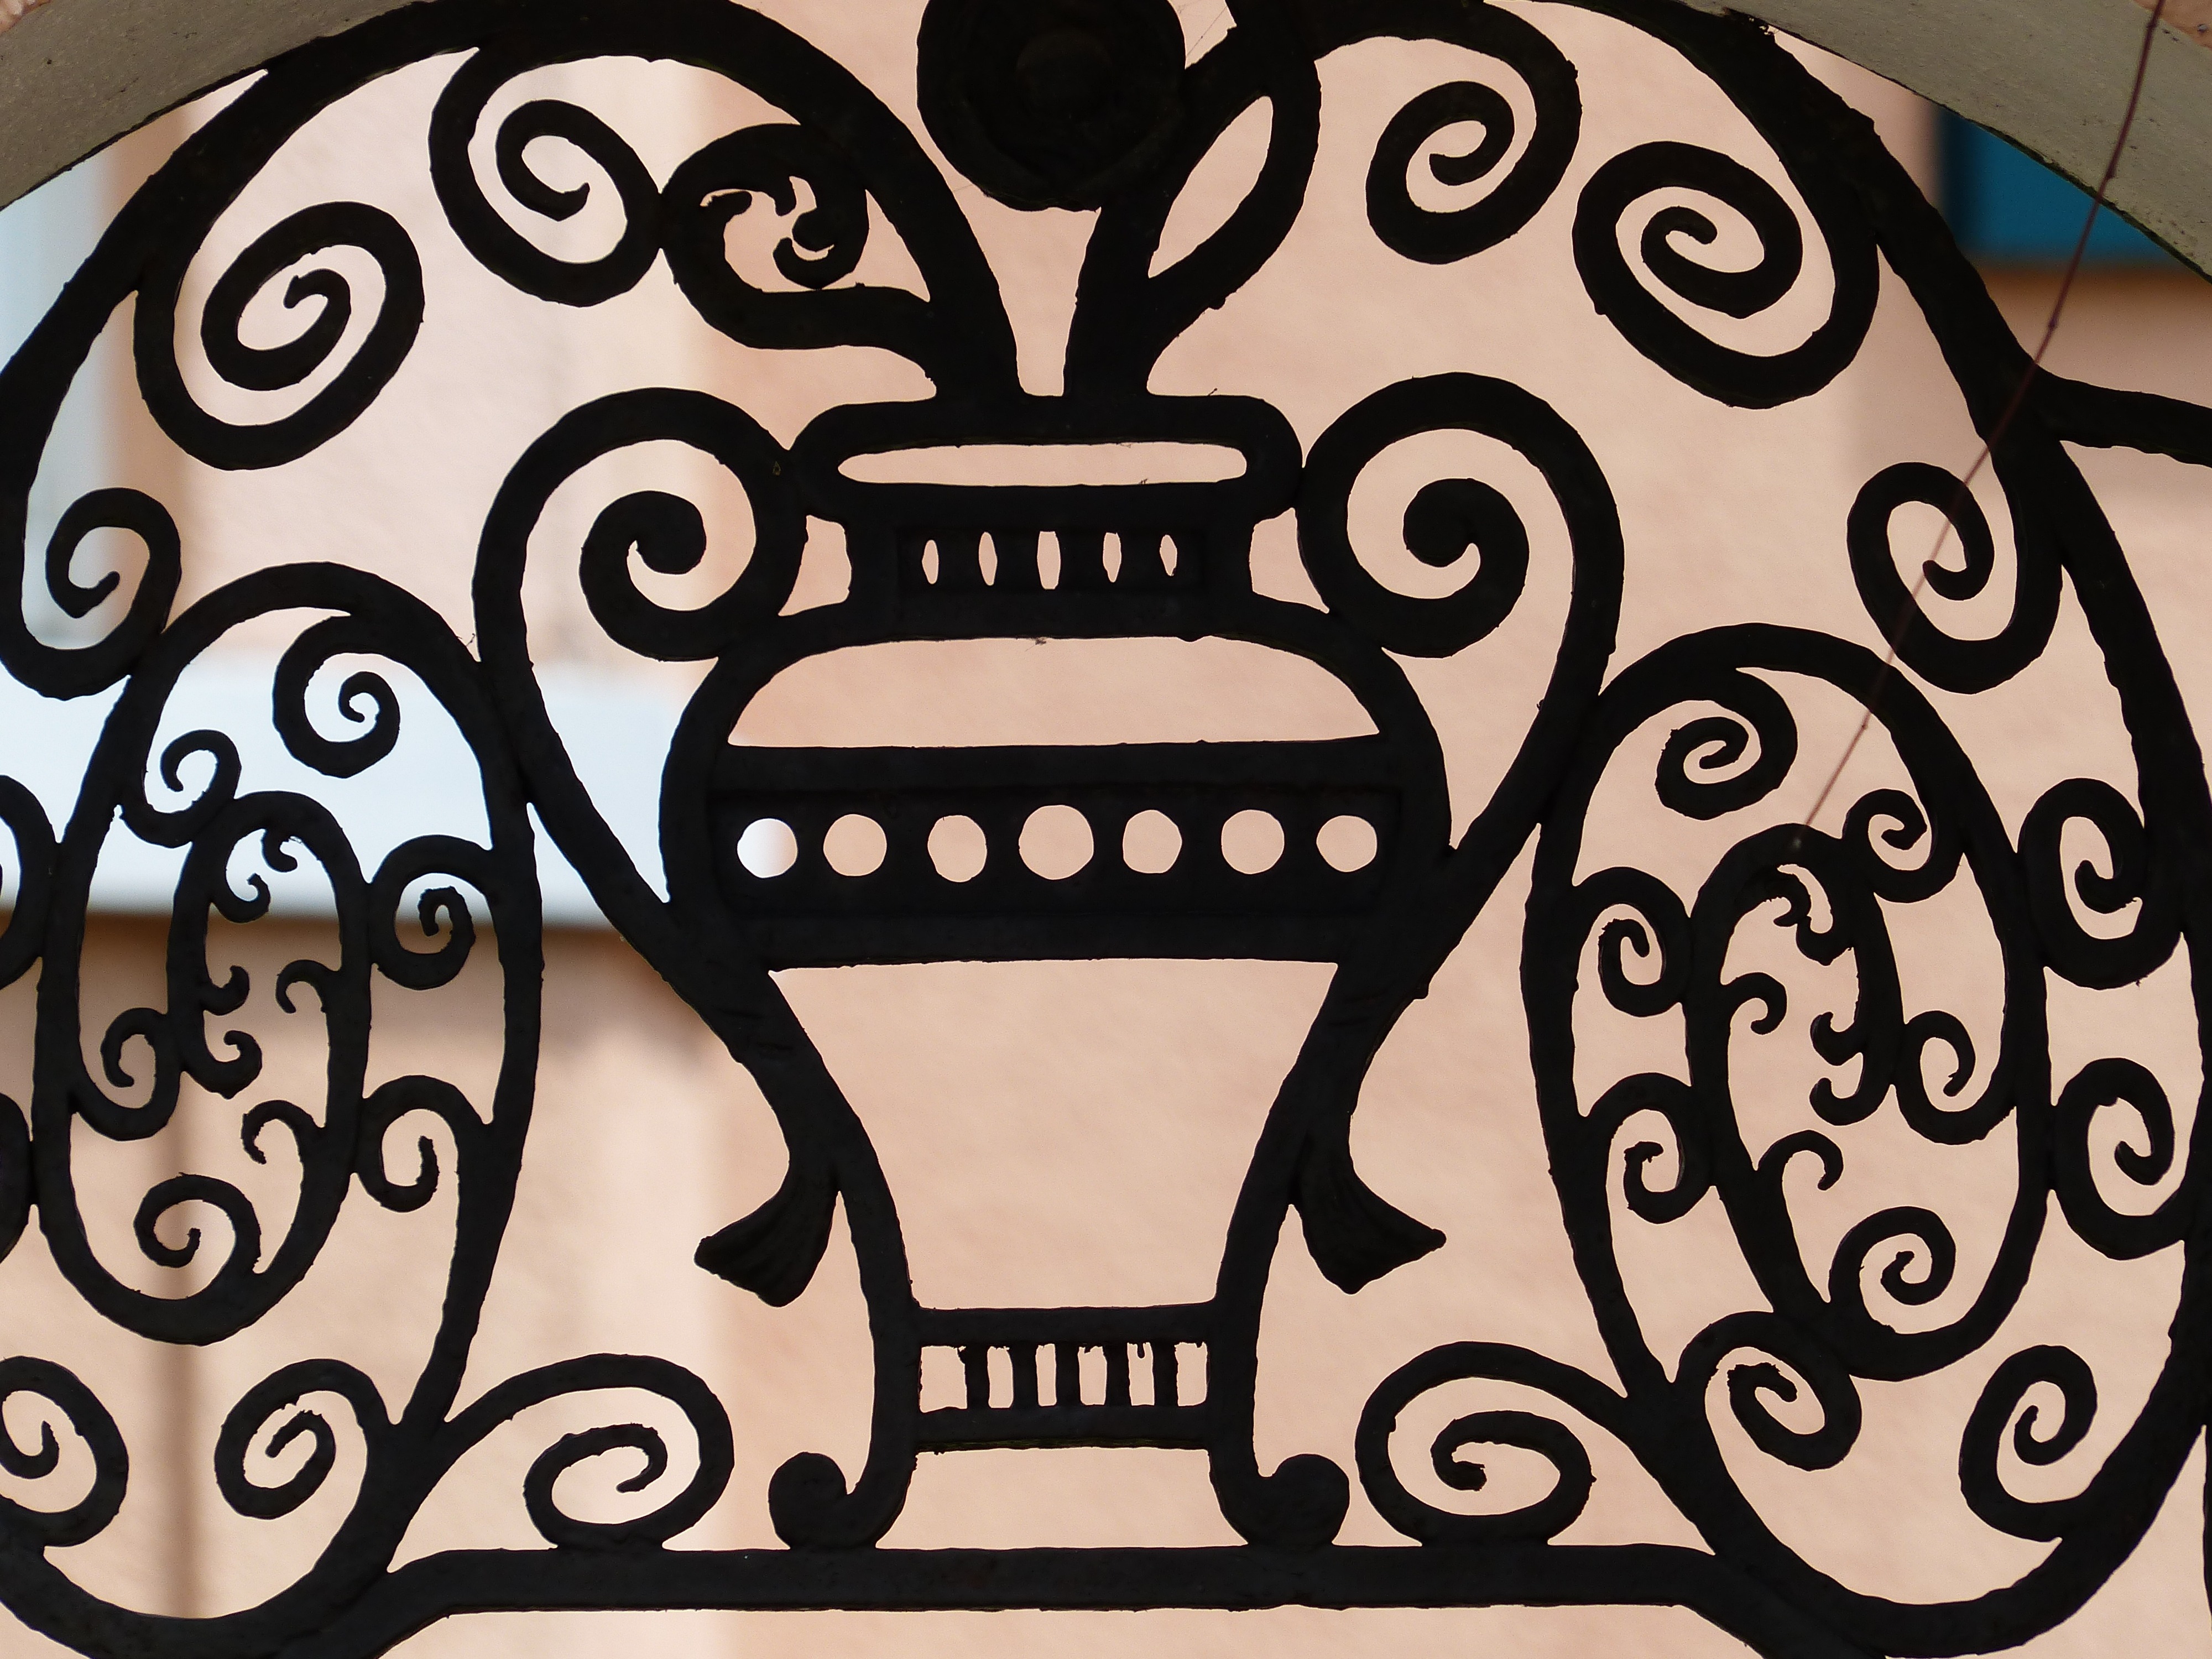
window, vase, pattern, circle, ornament, font, art, drawing, illustration, design, grid, iron, shape, iron railings, forged